Expansion of Jerusalem in the 19th century

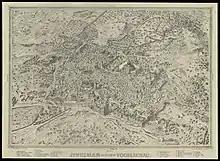
Jerusalem in 1873, shown in three dimensions.

The expansion of Jerusalem outside of the Old City walls, which included shifting the city center to the new neighborhoods, started in the mid-19th century and by the early 20th century had entirely transformed the city. Prior to the 19th century, the main built up areas outside the walls were the complex around King David's Tomb on the southern Mount Zion, and the village of Silwan.